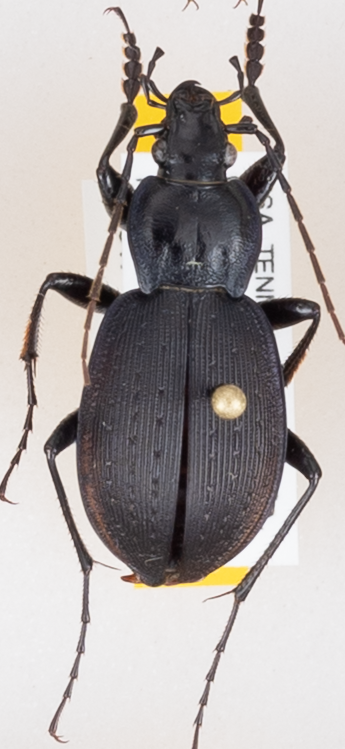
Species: Carabus goryi
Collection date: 2017-04-18
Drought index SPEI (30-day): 0.096
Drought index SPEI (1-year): -1.45
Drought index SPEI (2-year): -1.01